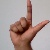
The image shows a hand gesture representing the letter 'L' in Indian Sign Language.